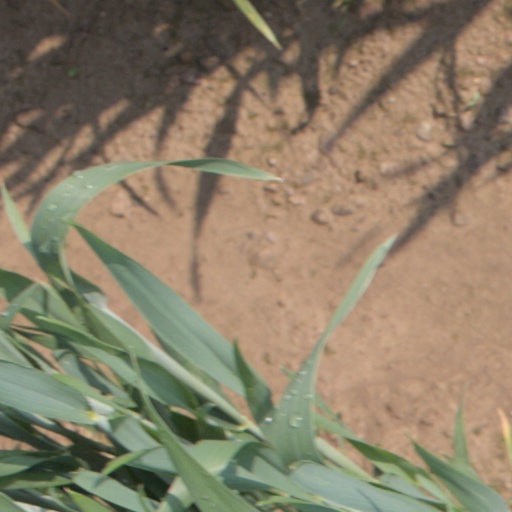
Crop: wheat